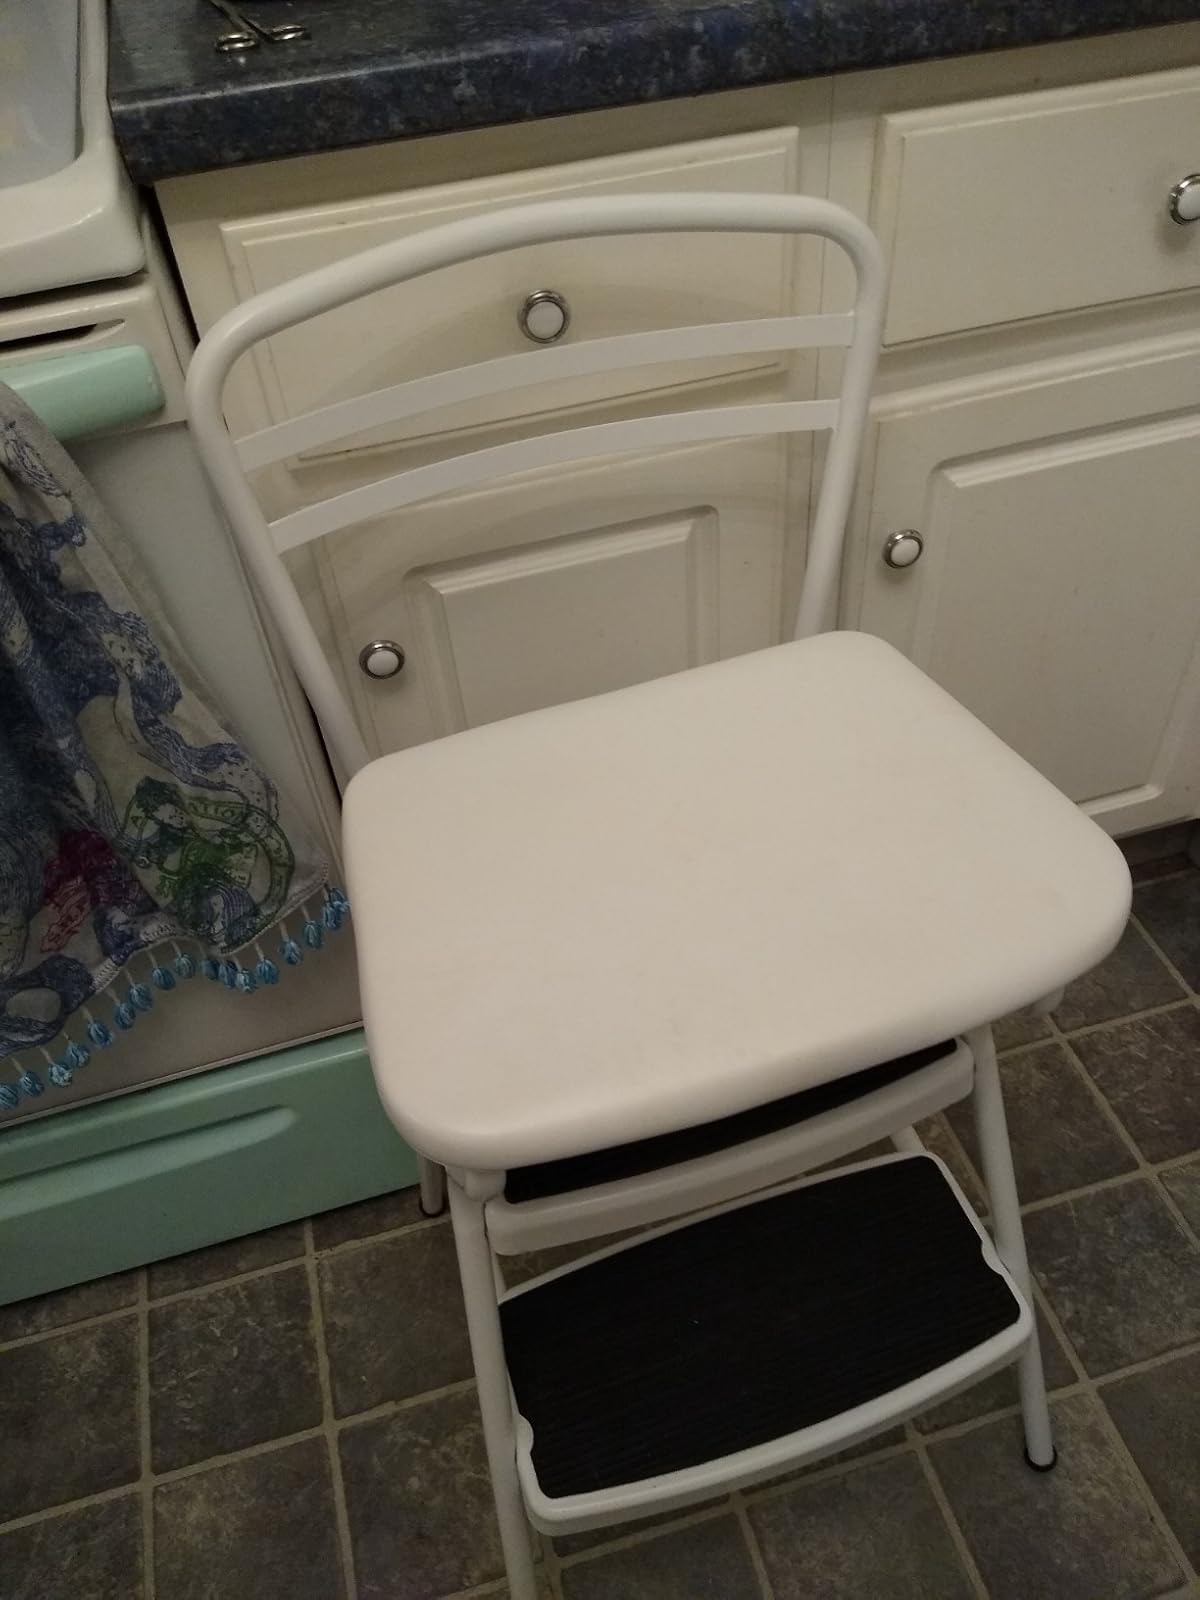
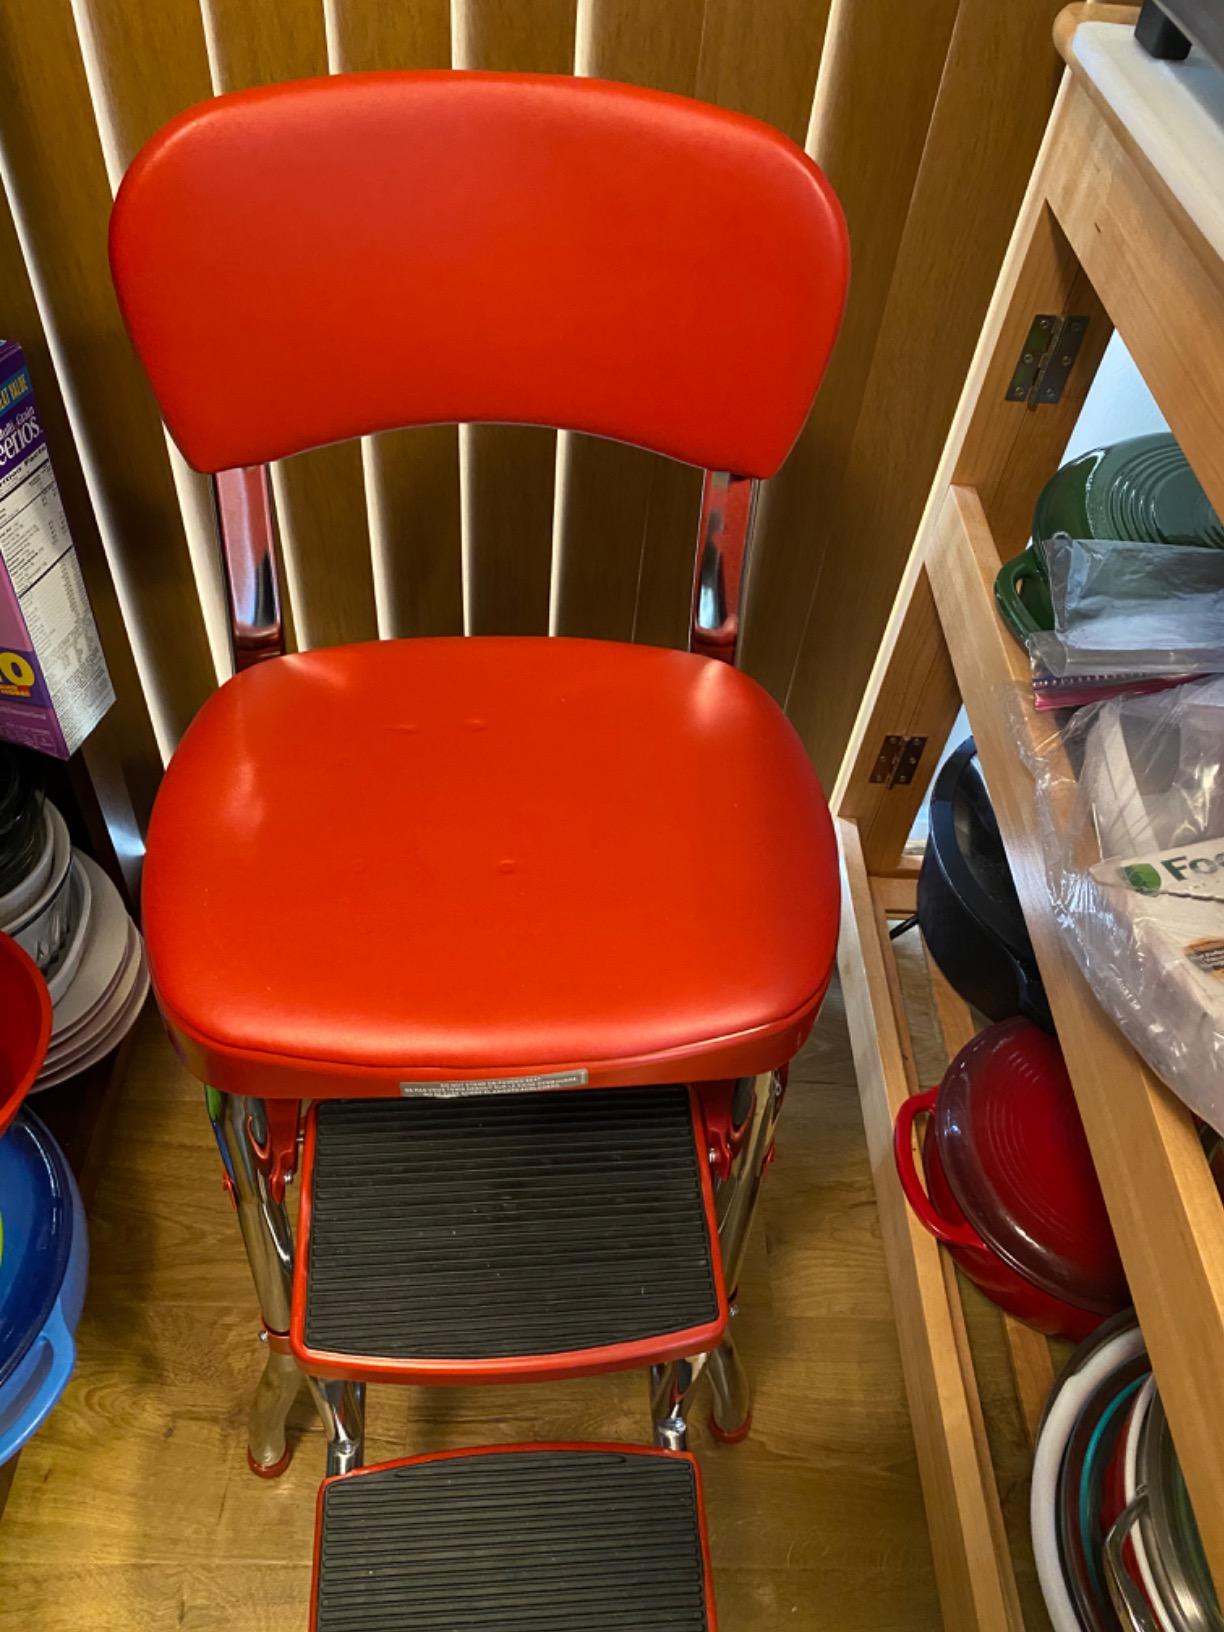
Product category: items_chair
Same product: no